Glowe

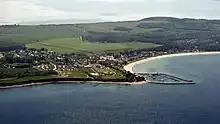
Glowe in 2011

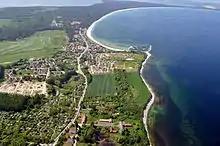
Glowe aerial view

Glowe lies about 18 kilometres north of Bergen auf Rügen and is located at the western end of the boundary between the Jasmund peninsula and the narrow land bridge of Schaabe between the Baltic Sea (the bay of Tromper Wiek) and the lagoon of Großer Jasmunder Bodden.